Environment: real
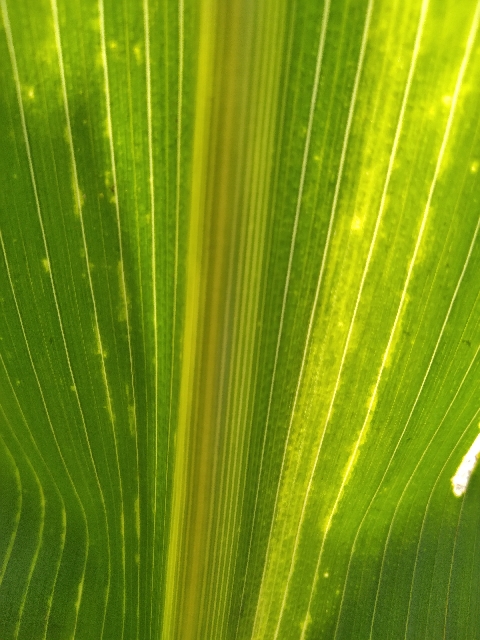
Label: lethal_necrosis